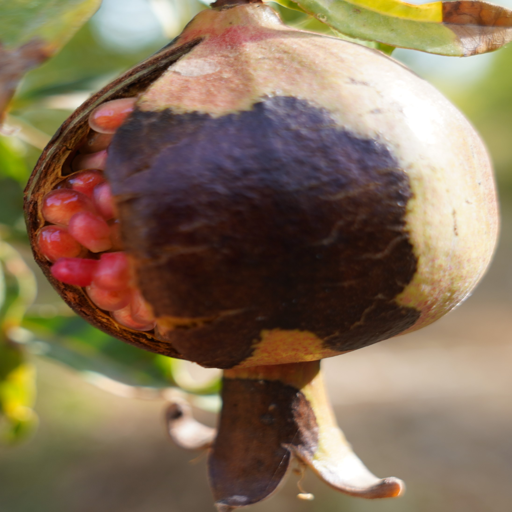
Label: Colletotrichum spp